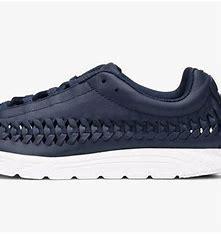
Brand: Nike
Model: Mayfly Woven